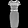
Label: Dress